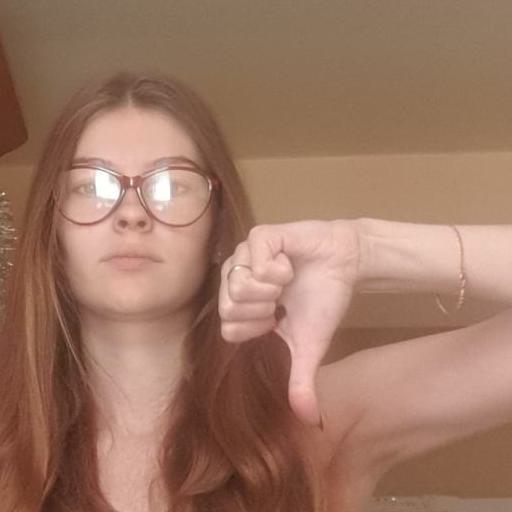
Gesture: dislike